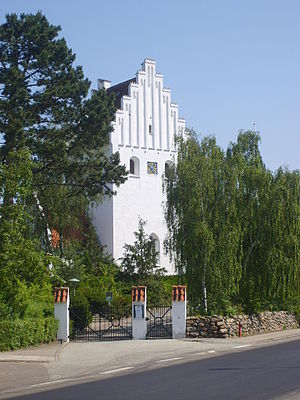
Højbjerg (Aarhus)
Frederikskirken i Højbjerg
Højbjerg er en bydel i den sydlige del af Aarhus og har postnummeret 8270. I lokalsamfundet Holme-Højbjerg-Skåde er der 24.172 indbyggere 1. jan 2017. Lokalområdet ligger ca. 5 kilometer fra Aarhus C og kan byde på både skov, strand, grønne arealer og dyrehave. Der er villakvarterer, områder med etagebebyggelse, erhvervsområder og lokale indkøbscentre. Området er godt forsynet med fritidsaktiviteter og enkelte uddannelsestilbud. Bydelen var indtil 2007 amtssæde for Århus Amt.